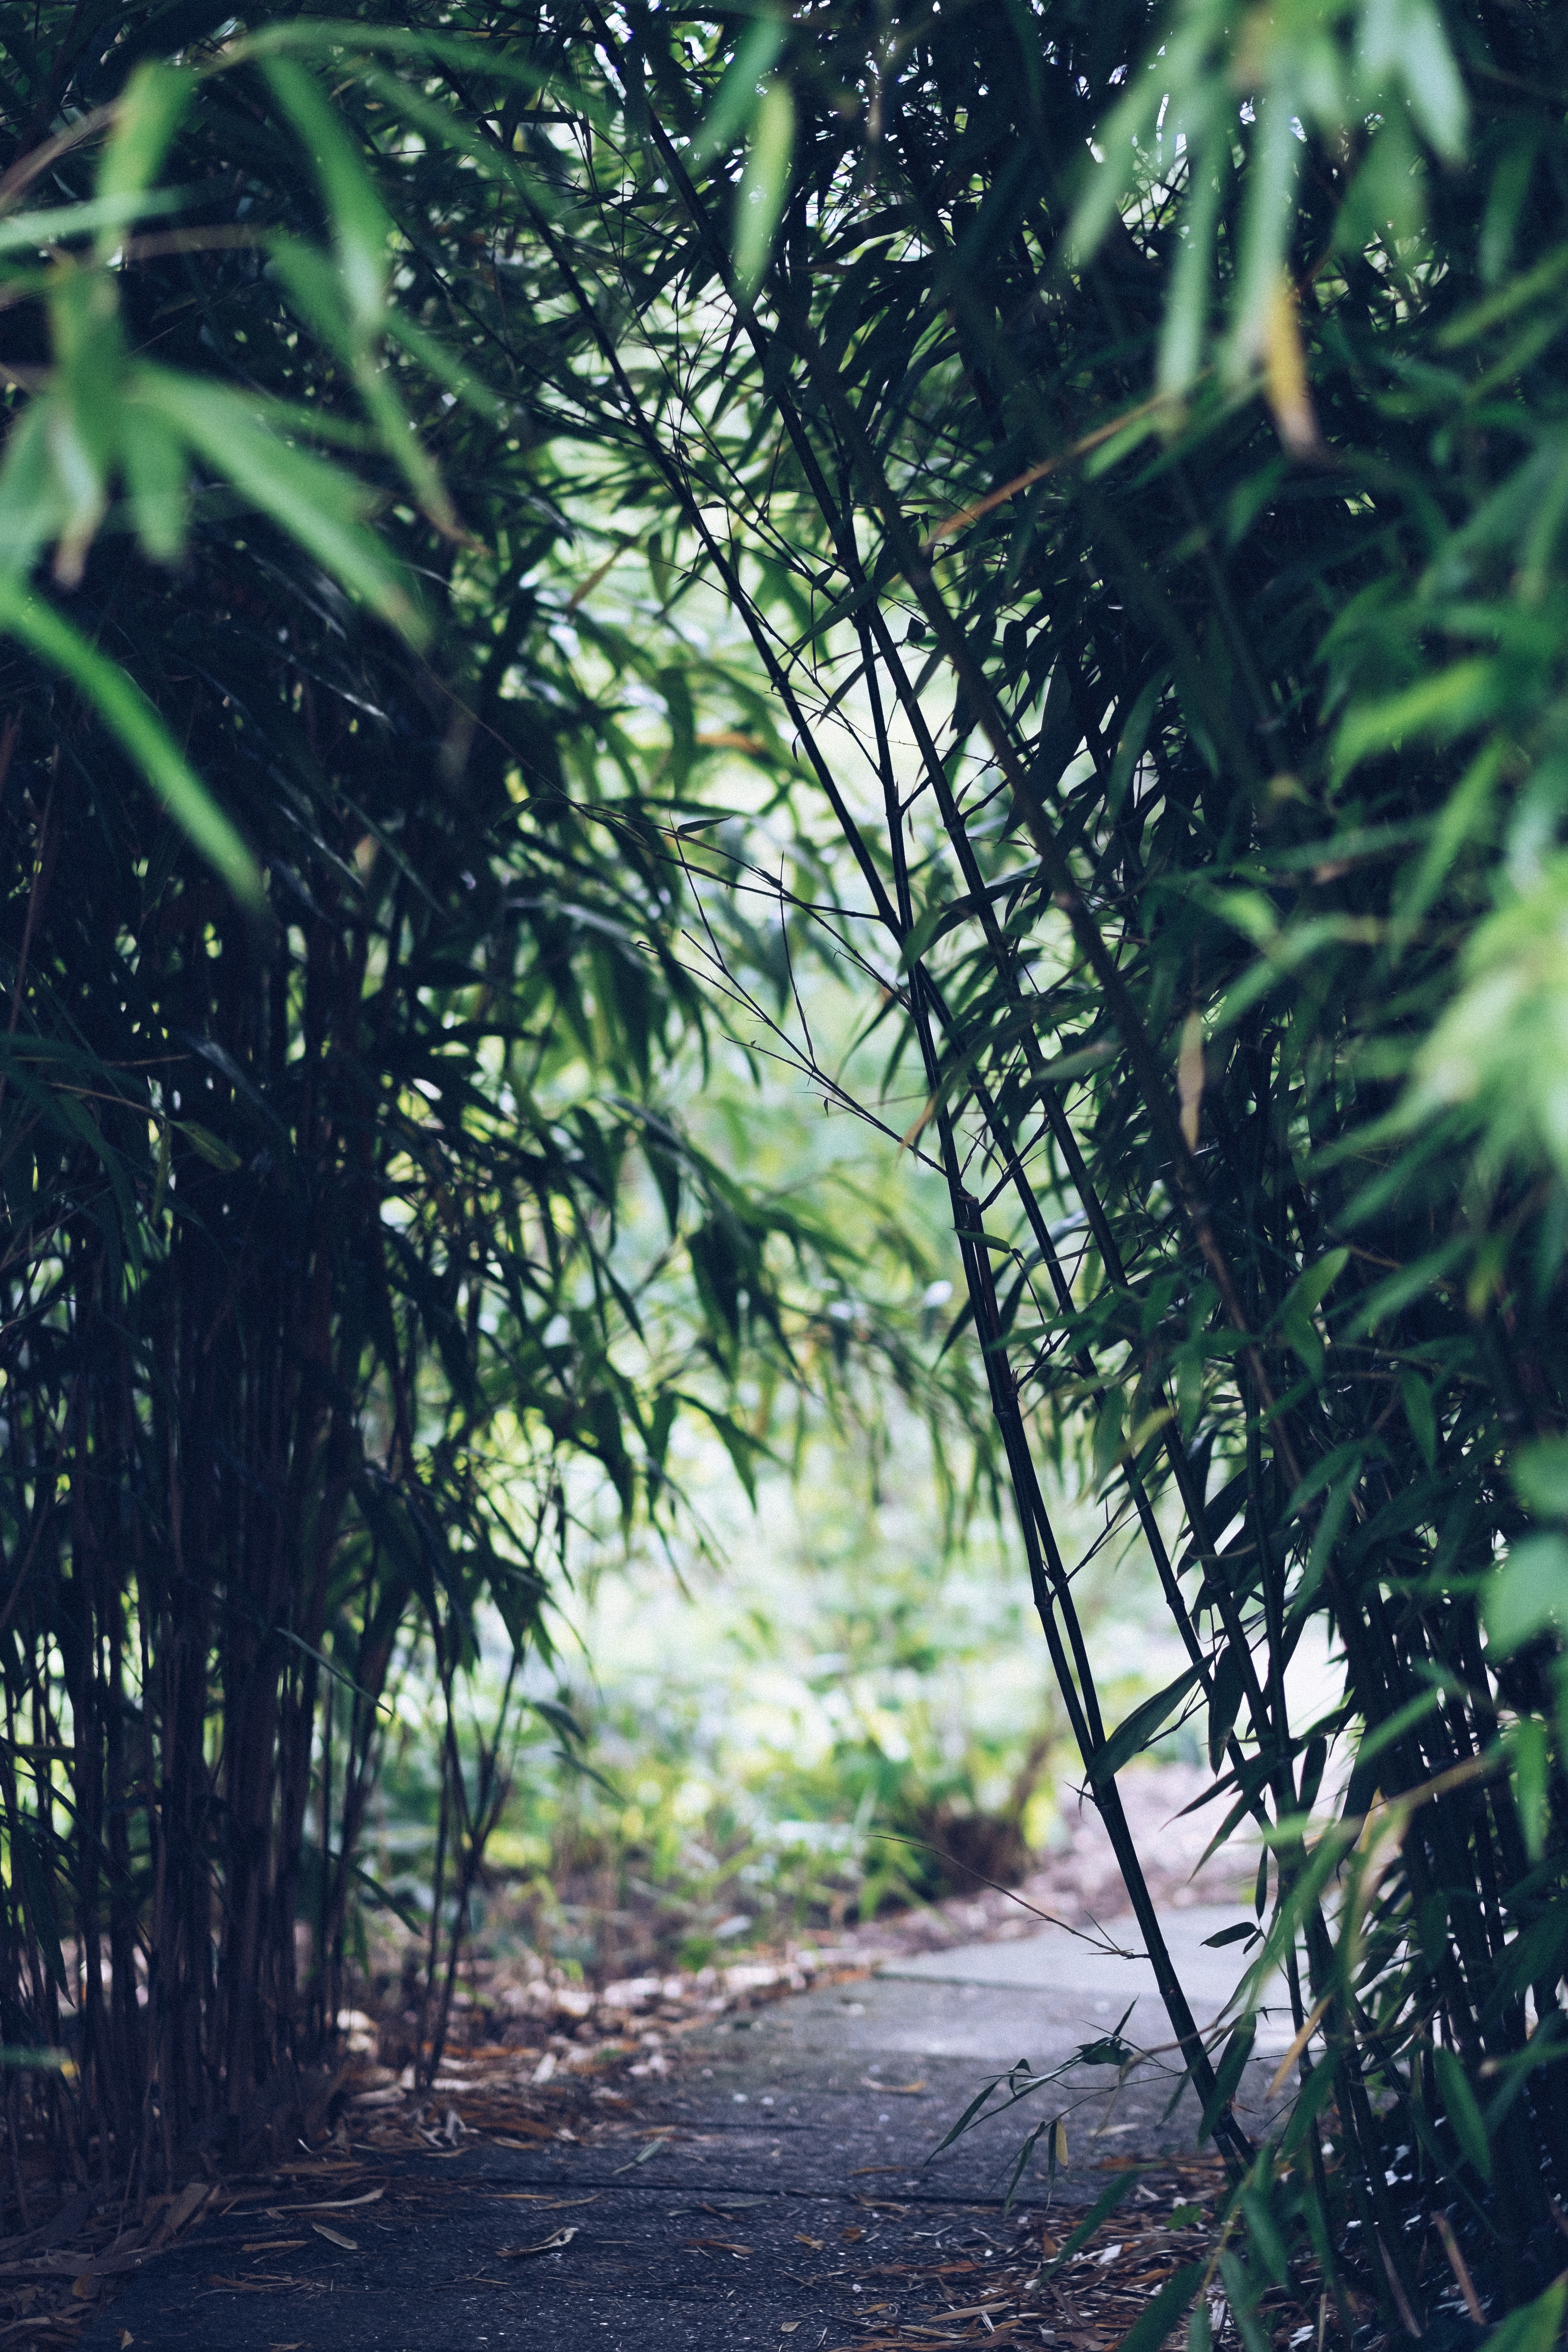
tree, nature, forest, grass, branch, plant, sunlight, leaf, flower, green, jungle, autumn, soil, botany, flora, rainforest, woodland, habitat, rural area, natural environment, woody plant